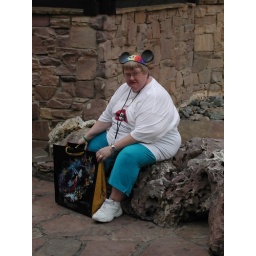
She's so cute with that hat on, but she looked miserable to be sitting in disney world.